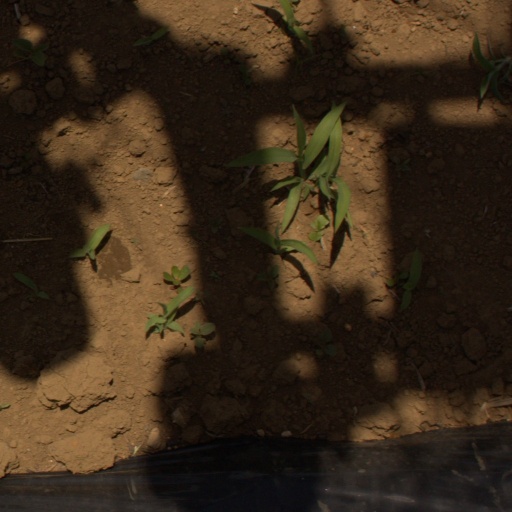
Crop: Jerusalem artichoke